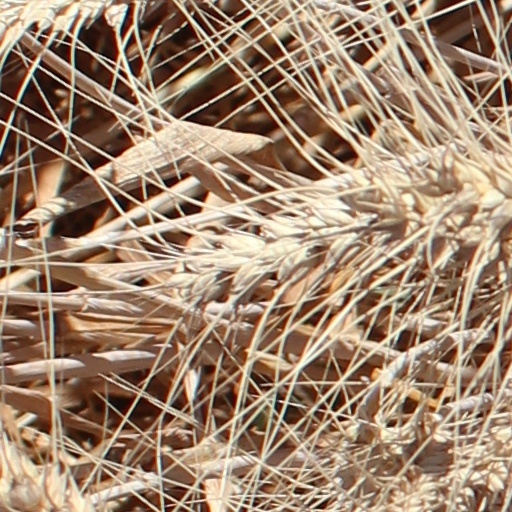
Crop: wheat